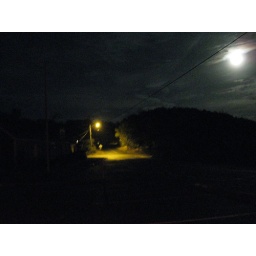
the yellow glow of the street lamp competes with the white light of the full moon in Wellfleet, MA